Bulilimamangwe District

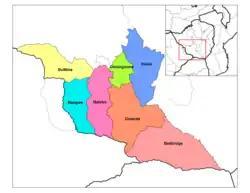
A map of the districts of Matabeleland South

Bulilimamangwe District was a former district in Zimbabwe. In 2003 it was subdivided into three districts: Bulilima District, Mangwe District and Plumtree Town. At the time of its dissolution the area had a population of just under 300,000.